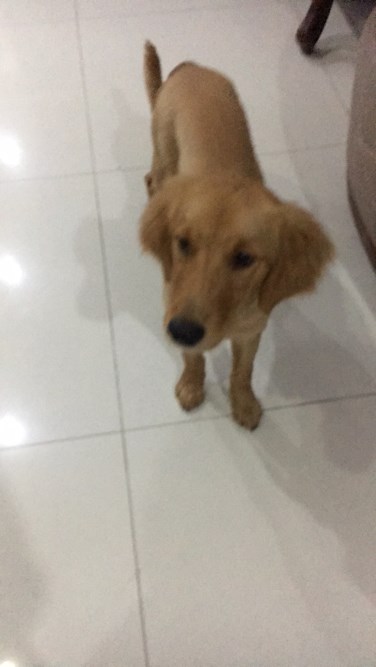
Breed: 5355-n000126-golden_retriever